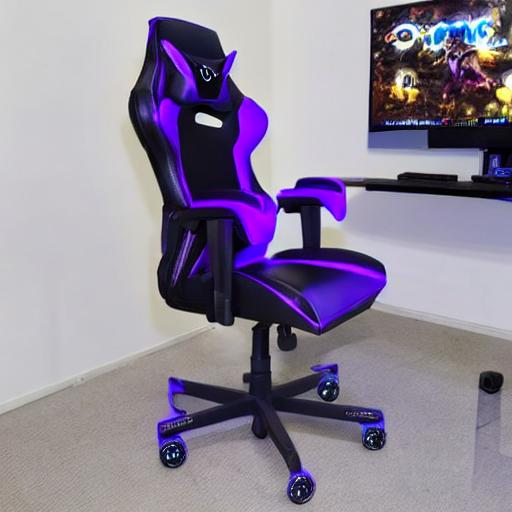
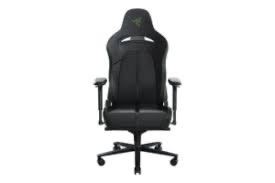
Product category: items_chair
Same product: no